David Jacks (businessman)

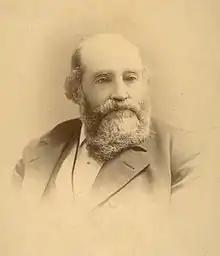
David Jacks, 1880s

David Jacks (18 April 1822 – 11 January 1909) was a powerful Californian landowner, developer, and businessman. Born in Scotland, he emigrated to California during the 1849 Gold Rush, and soon acquired several thousand acres in and around Monterey, shaping the history of Monterey County in the first decades of American possession. He is also credited as being the first to market and popularize Monterey Jack cheese. He was born David Jack, but took to spelling his last name "Jacks" once in California.